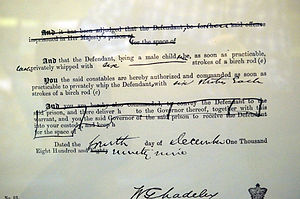
Ris (redskab) / Brug af ris i andre lande / Storbritannien
Officielt dokument dateret 4. december 1899, der autoriserer brug af ris på to børn. Dokumentet udstillet på West Midlands Police Museum, Sparkhill, Birmingham, England
Et Ris er en samling af grene eller kviste, der kan benyttes som strafferedskab ved at bruge riset til at piske den straffedes krop. Riset var tidligere i Europa et meget benyttet strafferedskab, der blev benyttet i hjemmene, i skolerne, og som straffeinstrument til at piske forbrydere eller andre, der af den ene eller anden årsag havde forbrudt sig mod samfundets normer. Riset blev brugt overfor både voksne og børn, mænd og kvinder, der fik ris på enten balderne eller ryg/skuldre. Børnene fik oftest ris på balderne, hvorimod voksne oftest fik ris på ryg og skuldre.